Singapore National Day parade

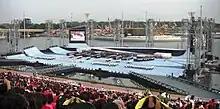
A scene of the 2007 parade at The Float.

On 16 October 2005, it was announced that due to the planned closure and replacement of the National Stadium as part of the Singapore Sports Hub project, the parade would be held there for the last time in 2006, and would move to The Float at Marina Bay—a temporary 27,000-seat grandstand and 130 m × (430 ft × 330 ft) floating platform in Marina Bay —for 2007. Despite offering a seating capacity almost less than half the capacity of the National Stadium, there was a vast area for approximately 150,000 additional spectators along the Marina Bay waterfront.